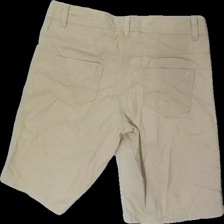
View: back
Type: Shorts
Category: Men
Brand: Five Seasons
Colors: Beige
Material: 75% cotton, 25% nylon
Cut: Regular
Season: All
Price range: 50-100
Recommended usage: Reuse
Description: Plain beige shorts